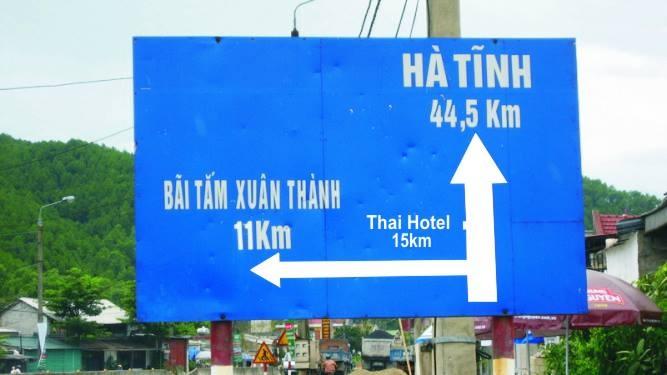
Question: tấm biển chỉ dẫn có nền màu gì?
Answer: màu xanh dương